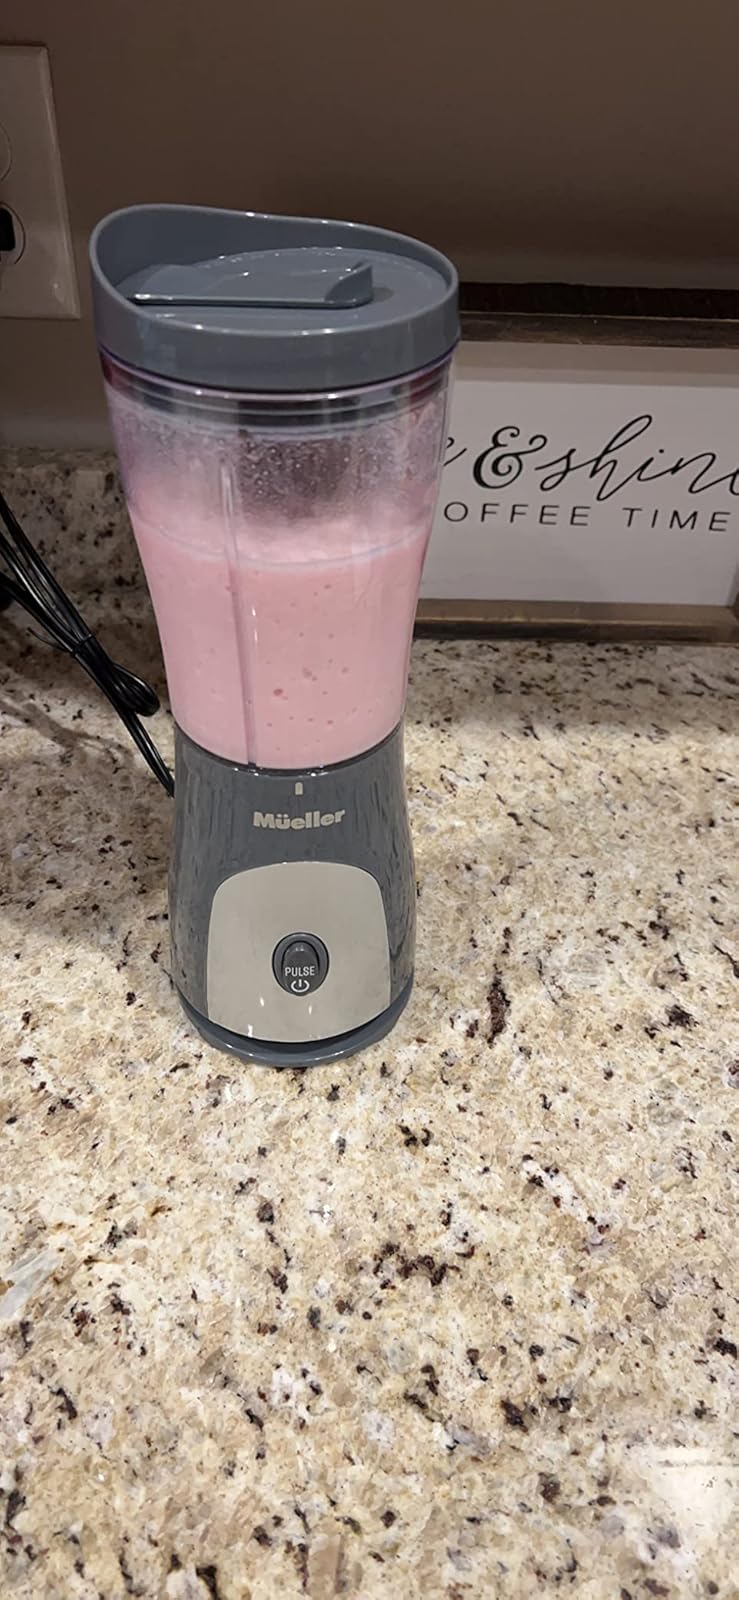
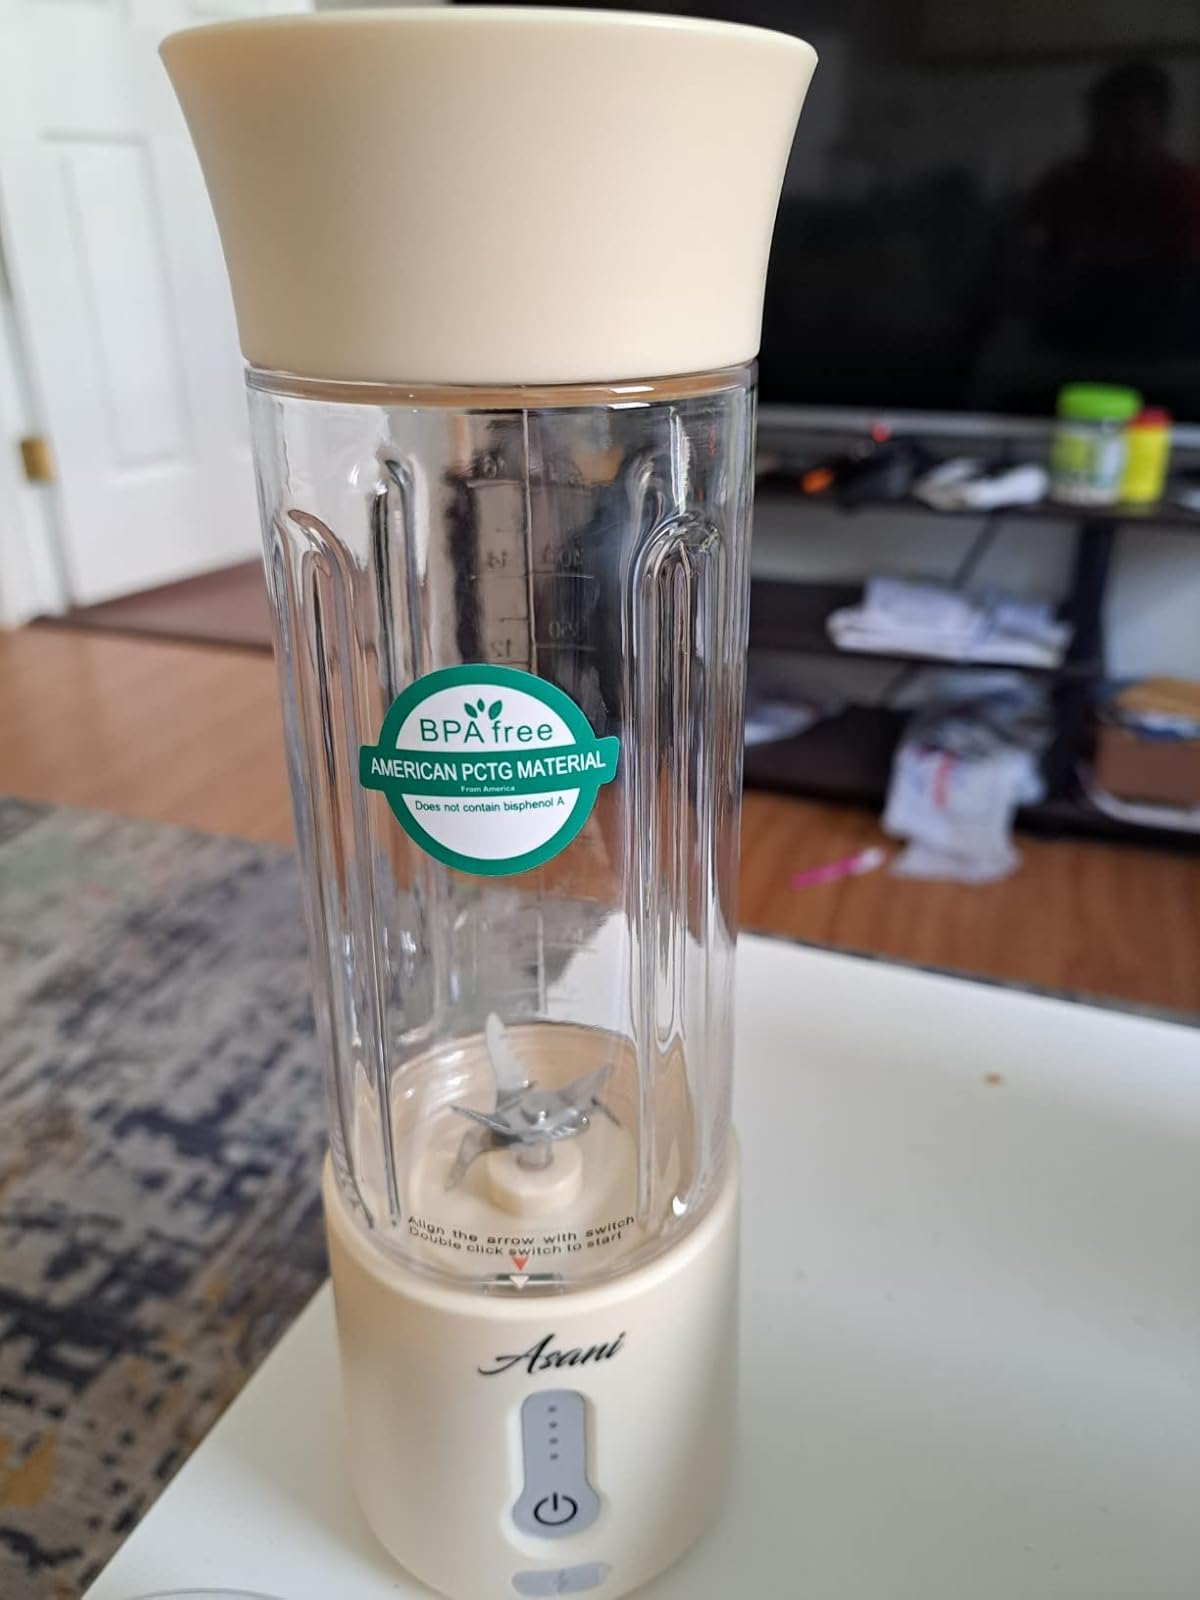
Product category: items_blender
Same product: no